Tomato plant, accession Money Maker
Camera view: bottom (45 deg); turntable rotation: 150 degrees
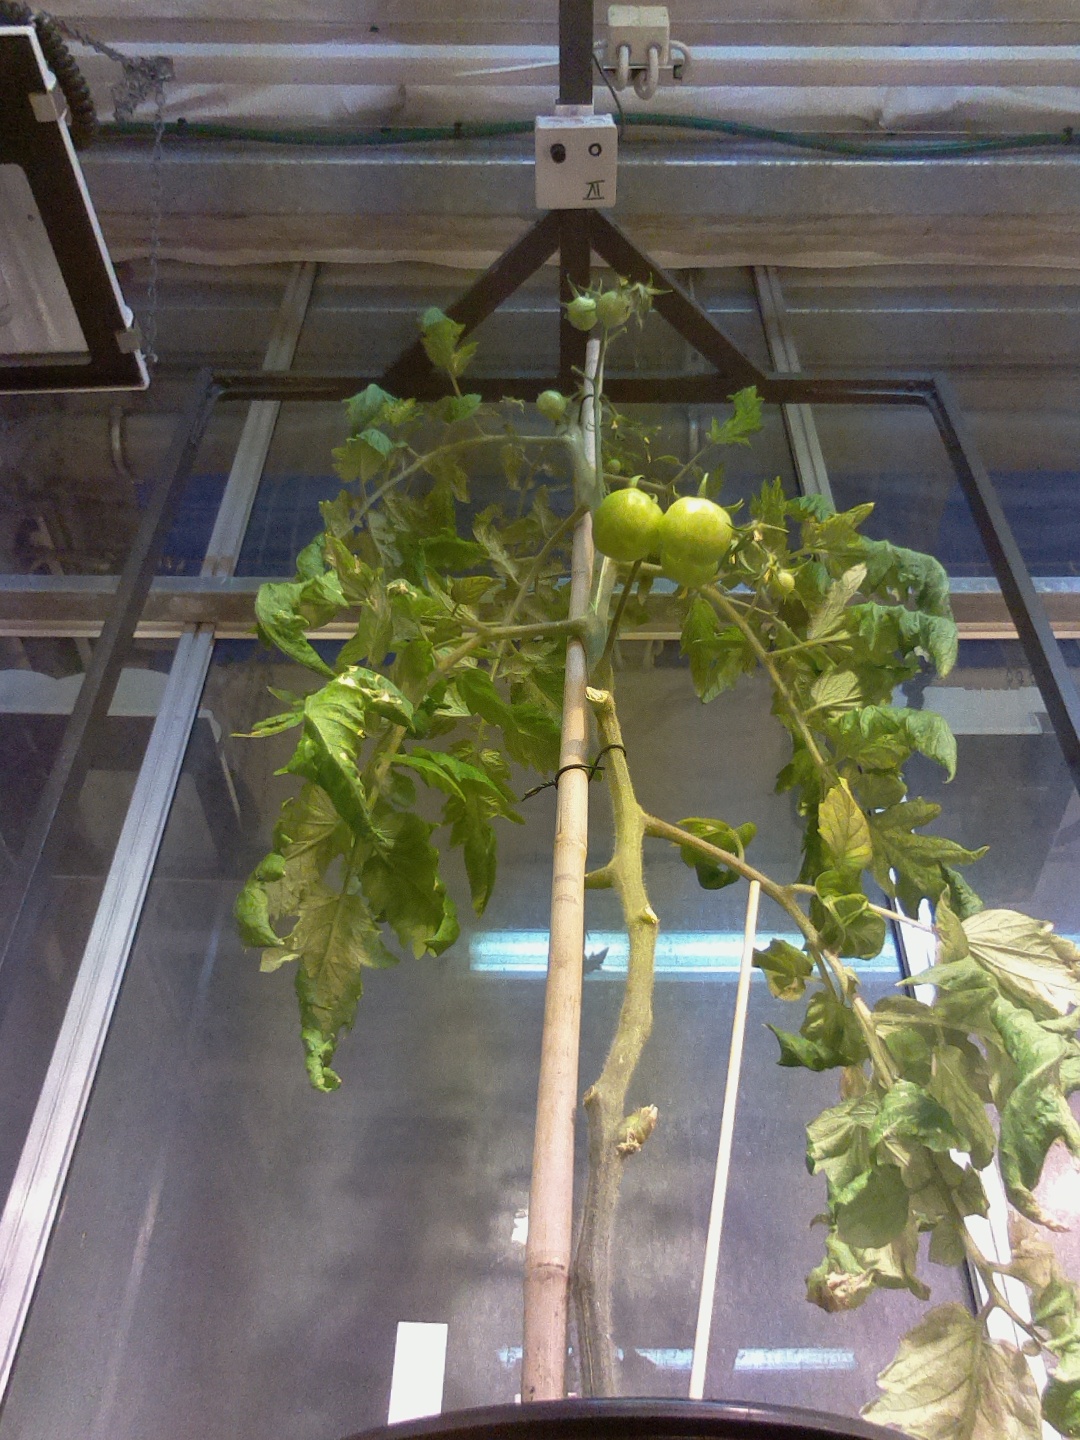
BBCH growth stage 78: 80% -90% of final fruit size